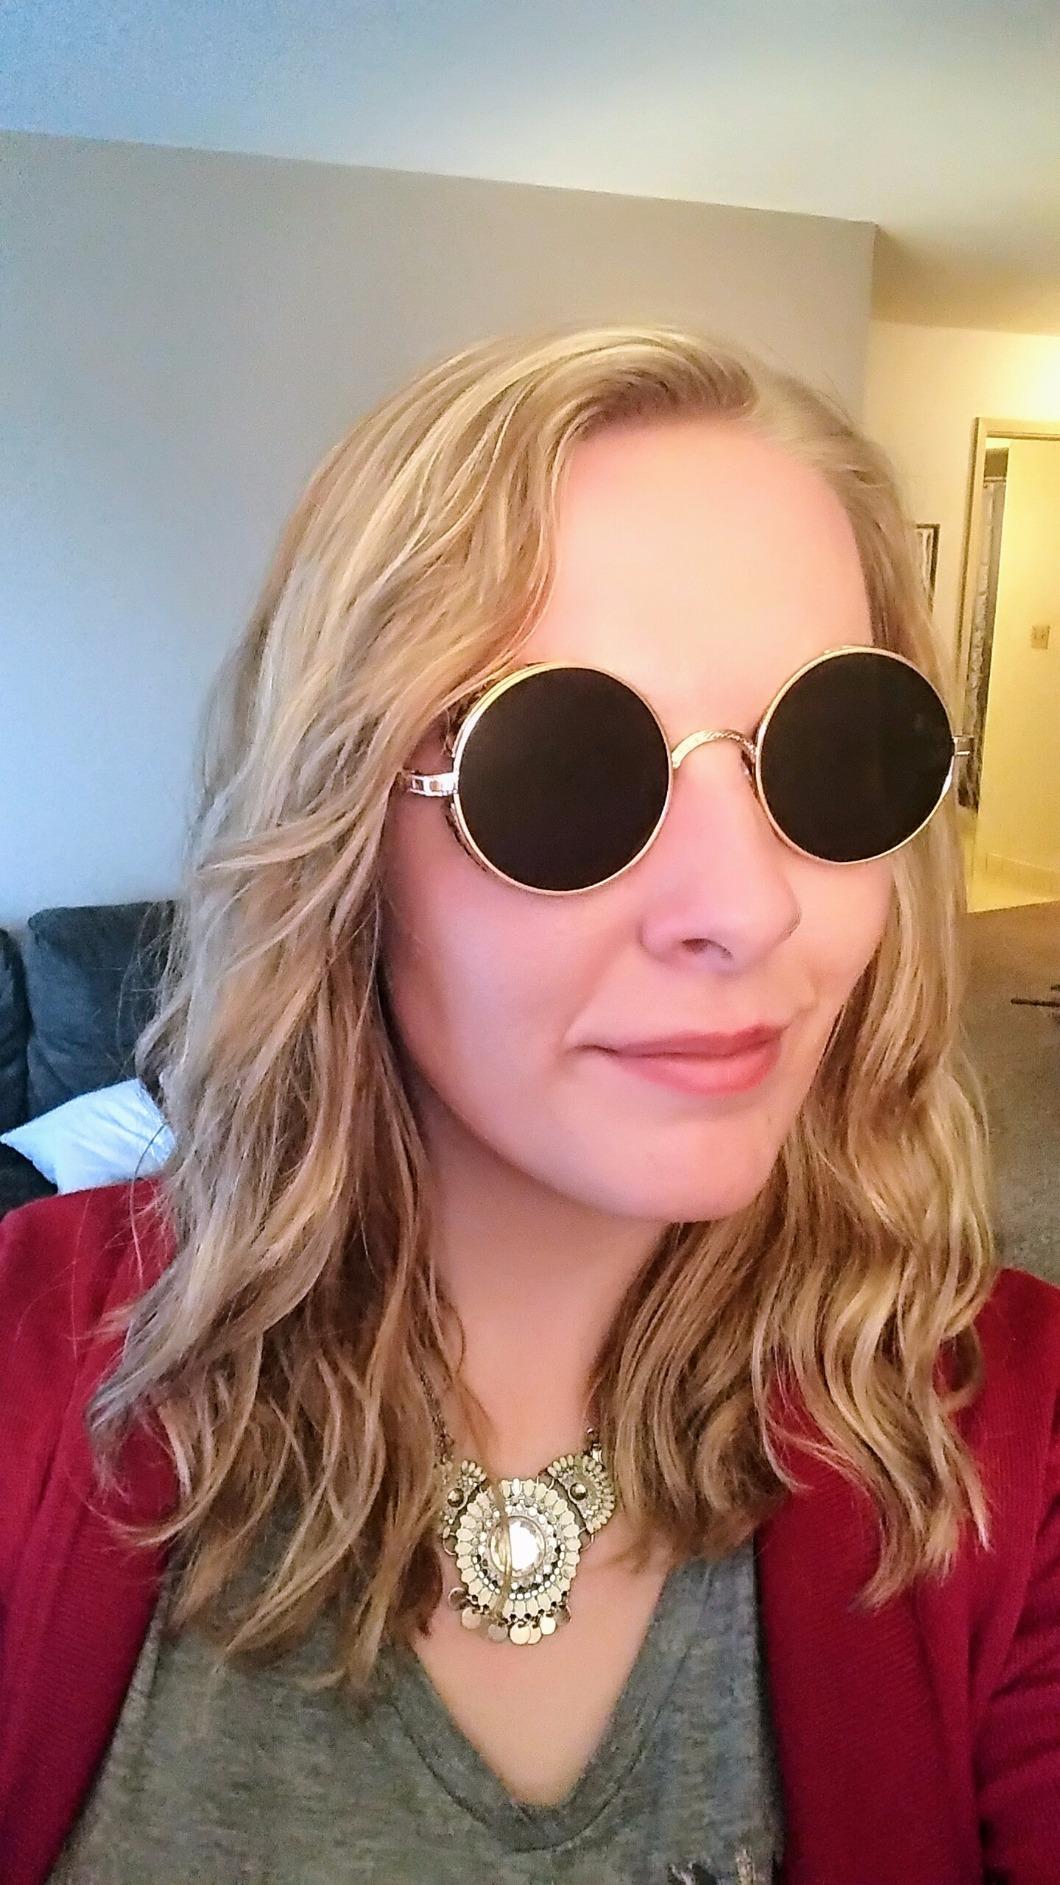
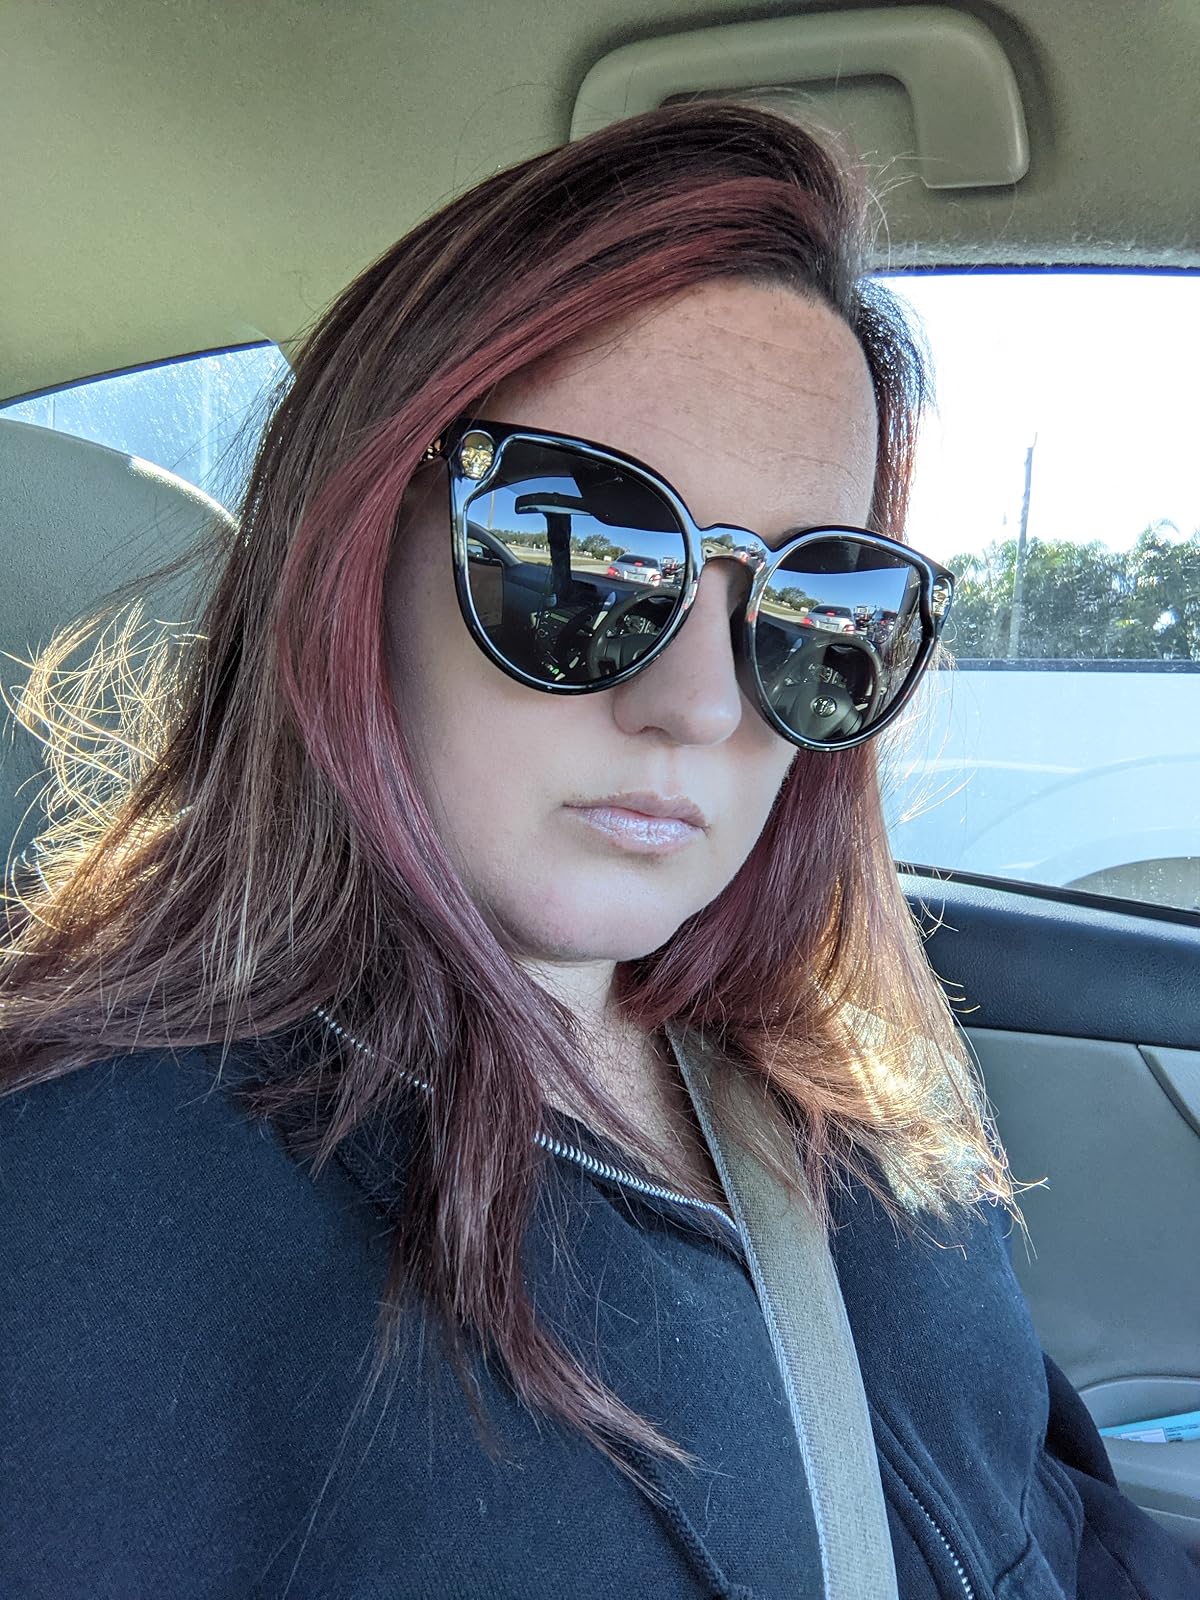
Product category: accessories_sunglasses
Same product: no